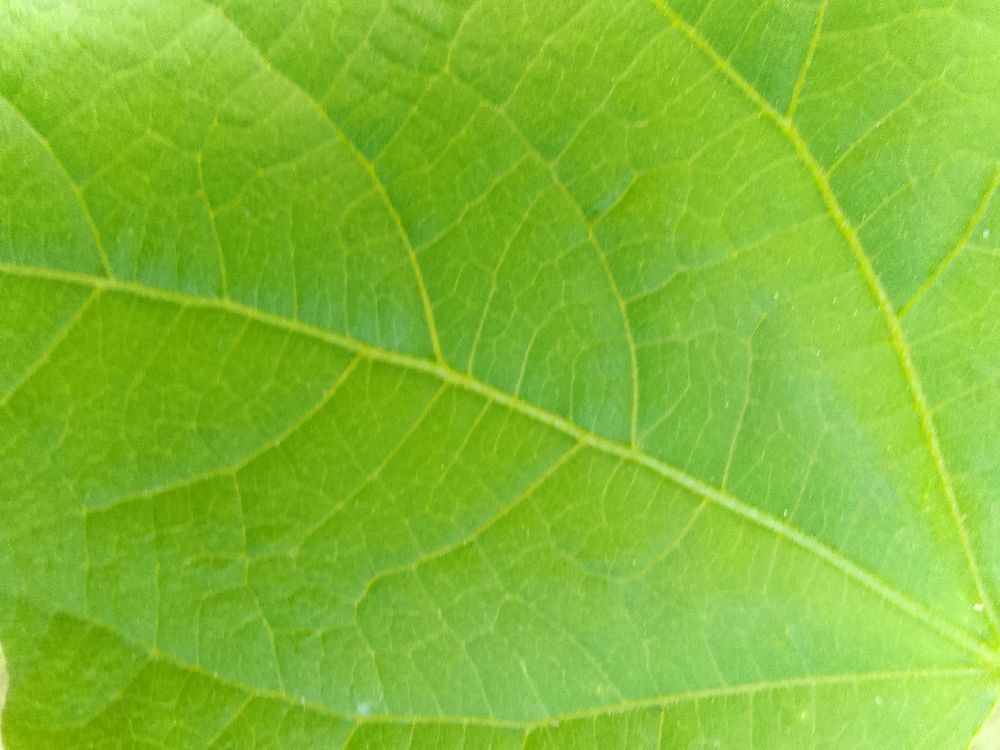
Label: healthy